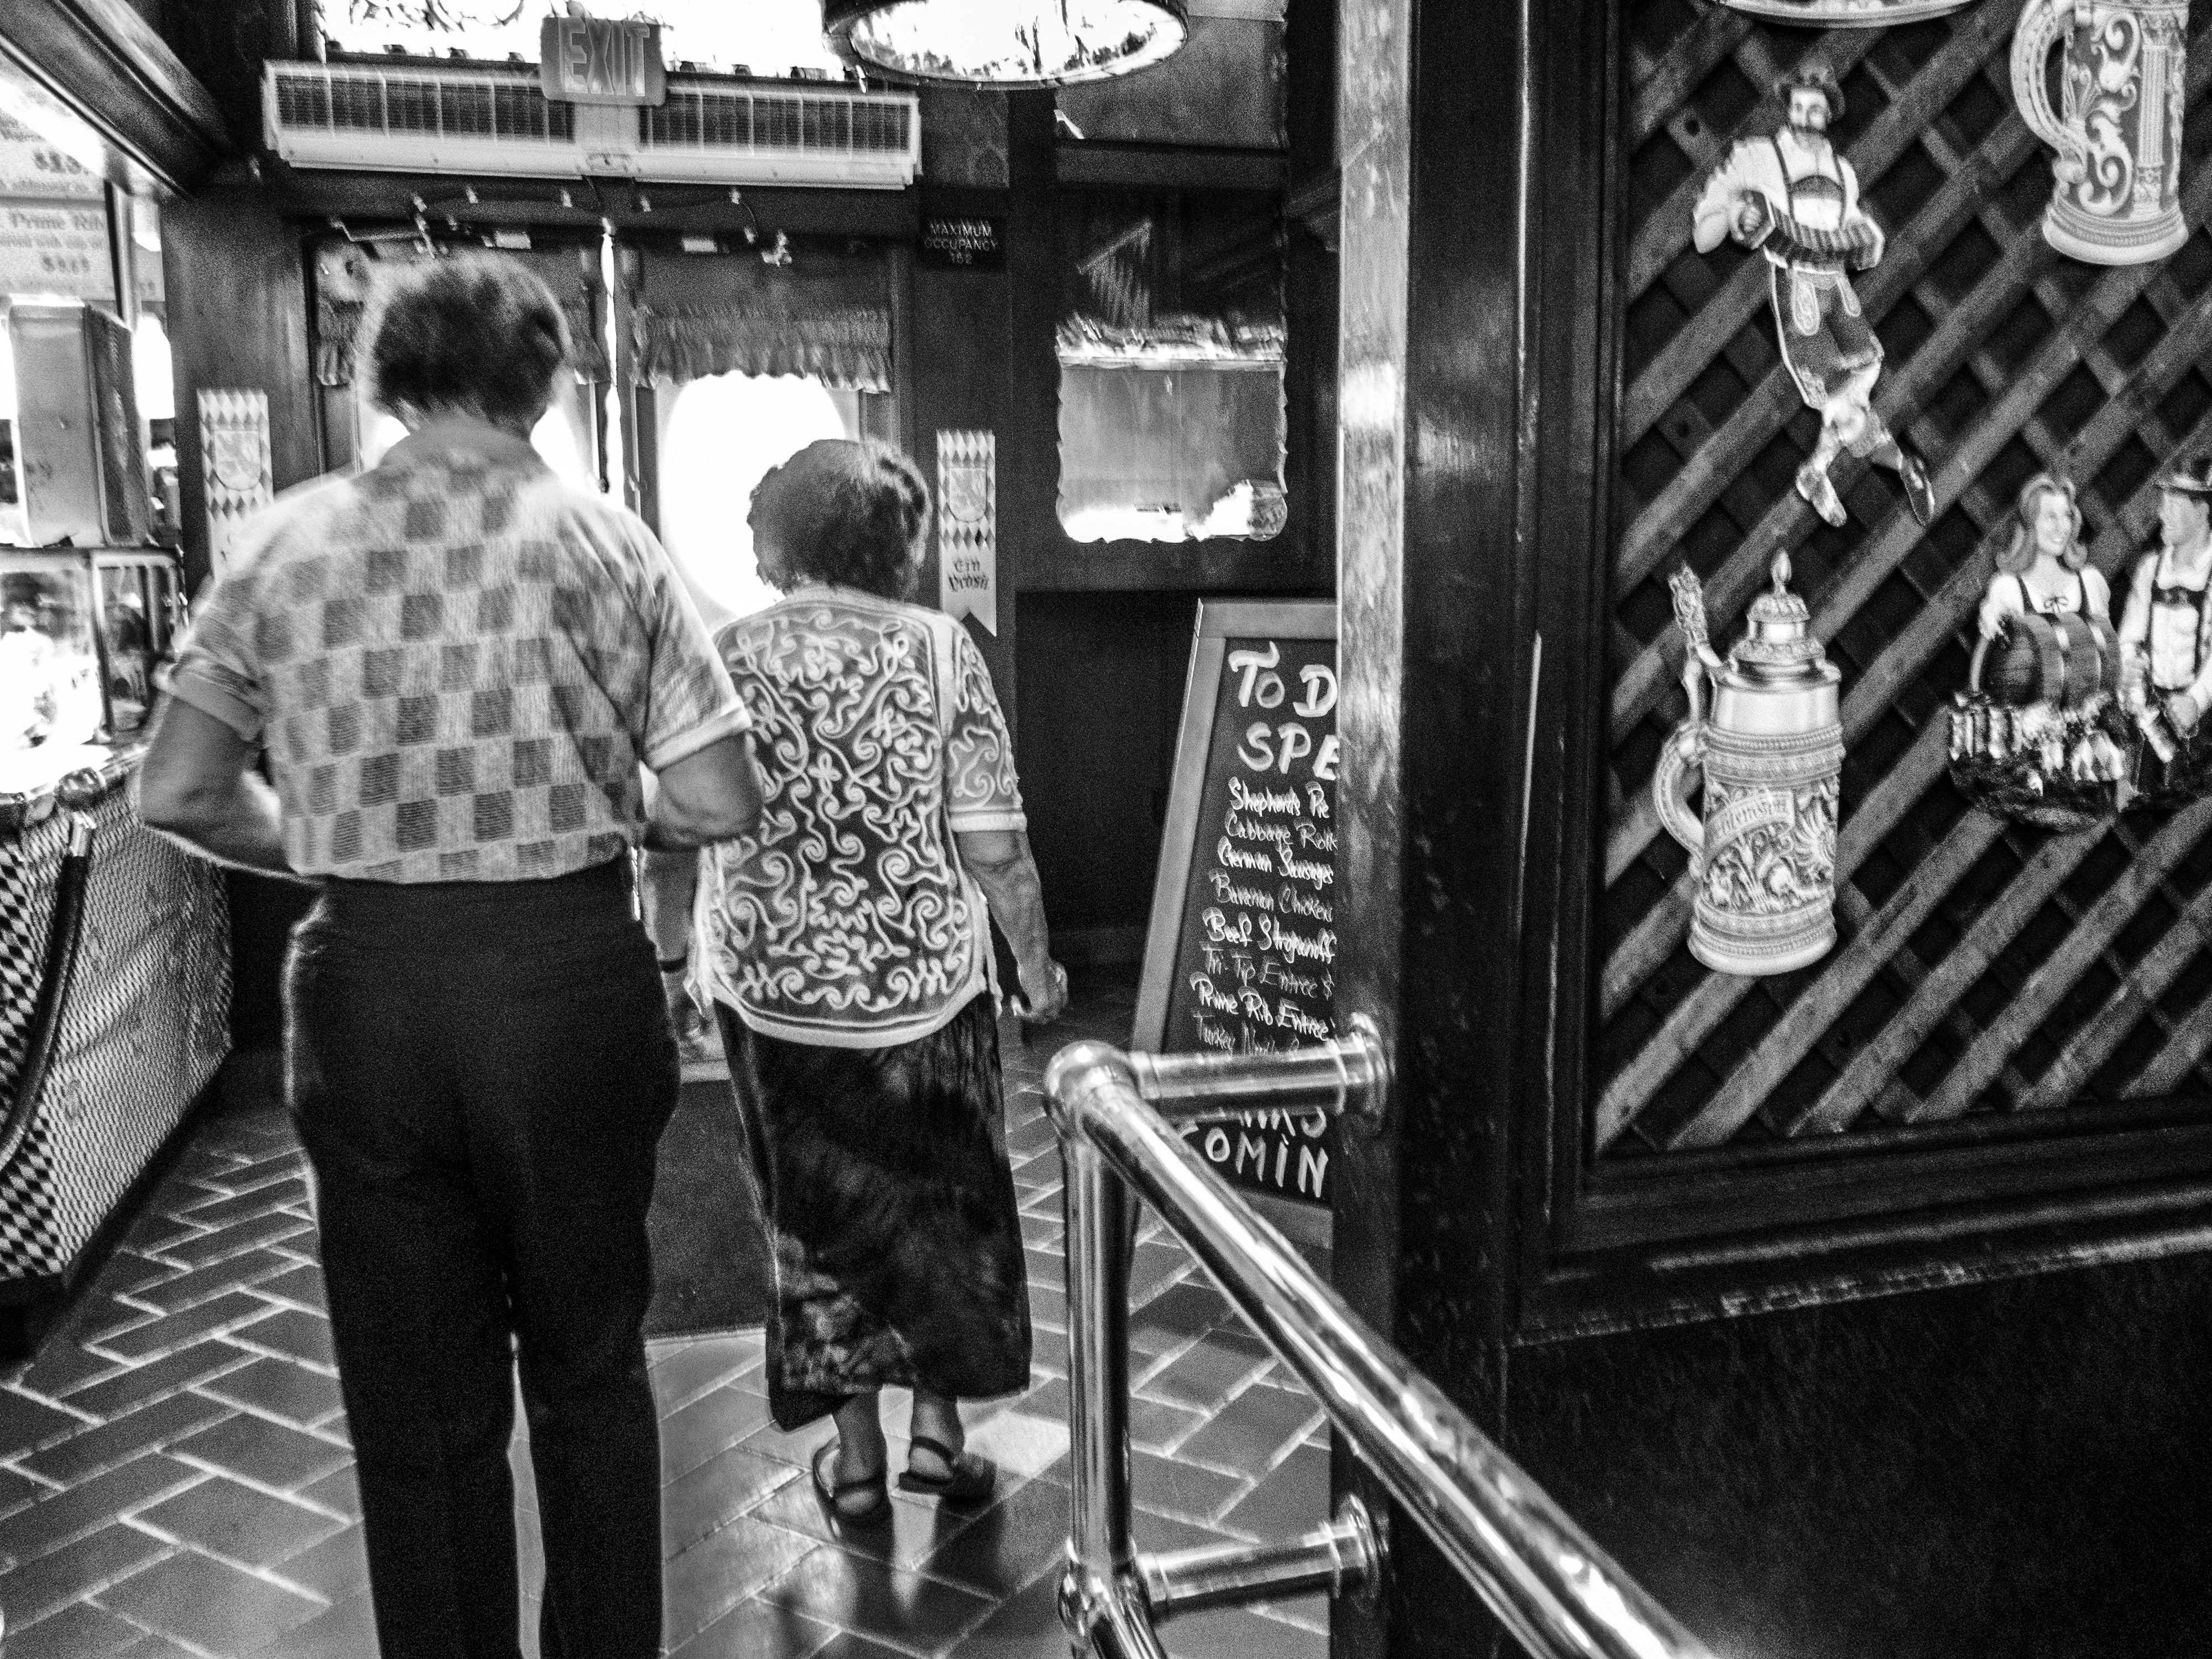
black and white, road, street, photography, black, monochrome, photograph, samshofbrau, monochrome photography, film noir